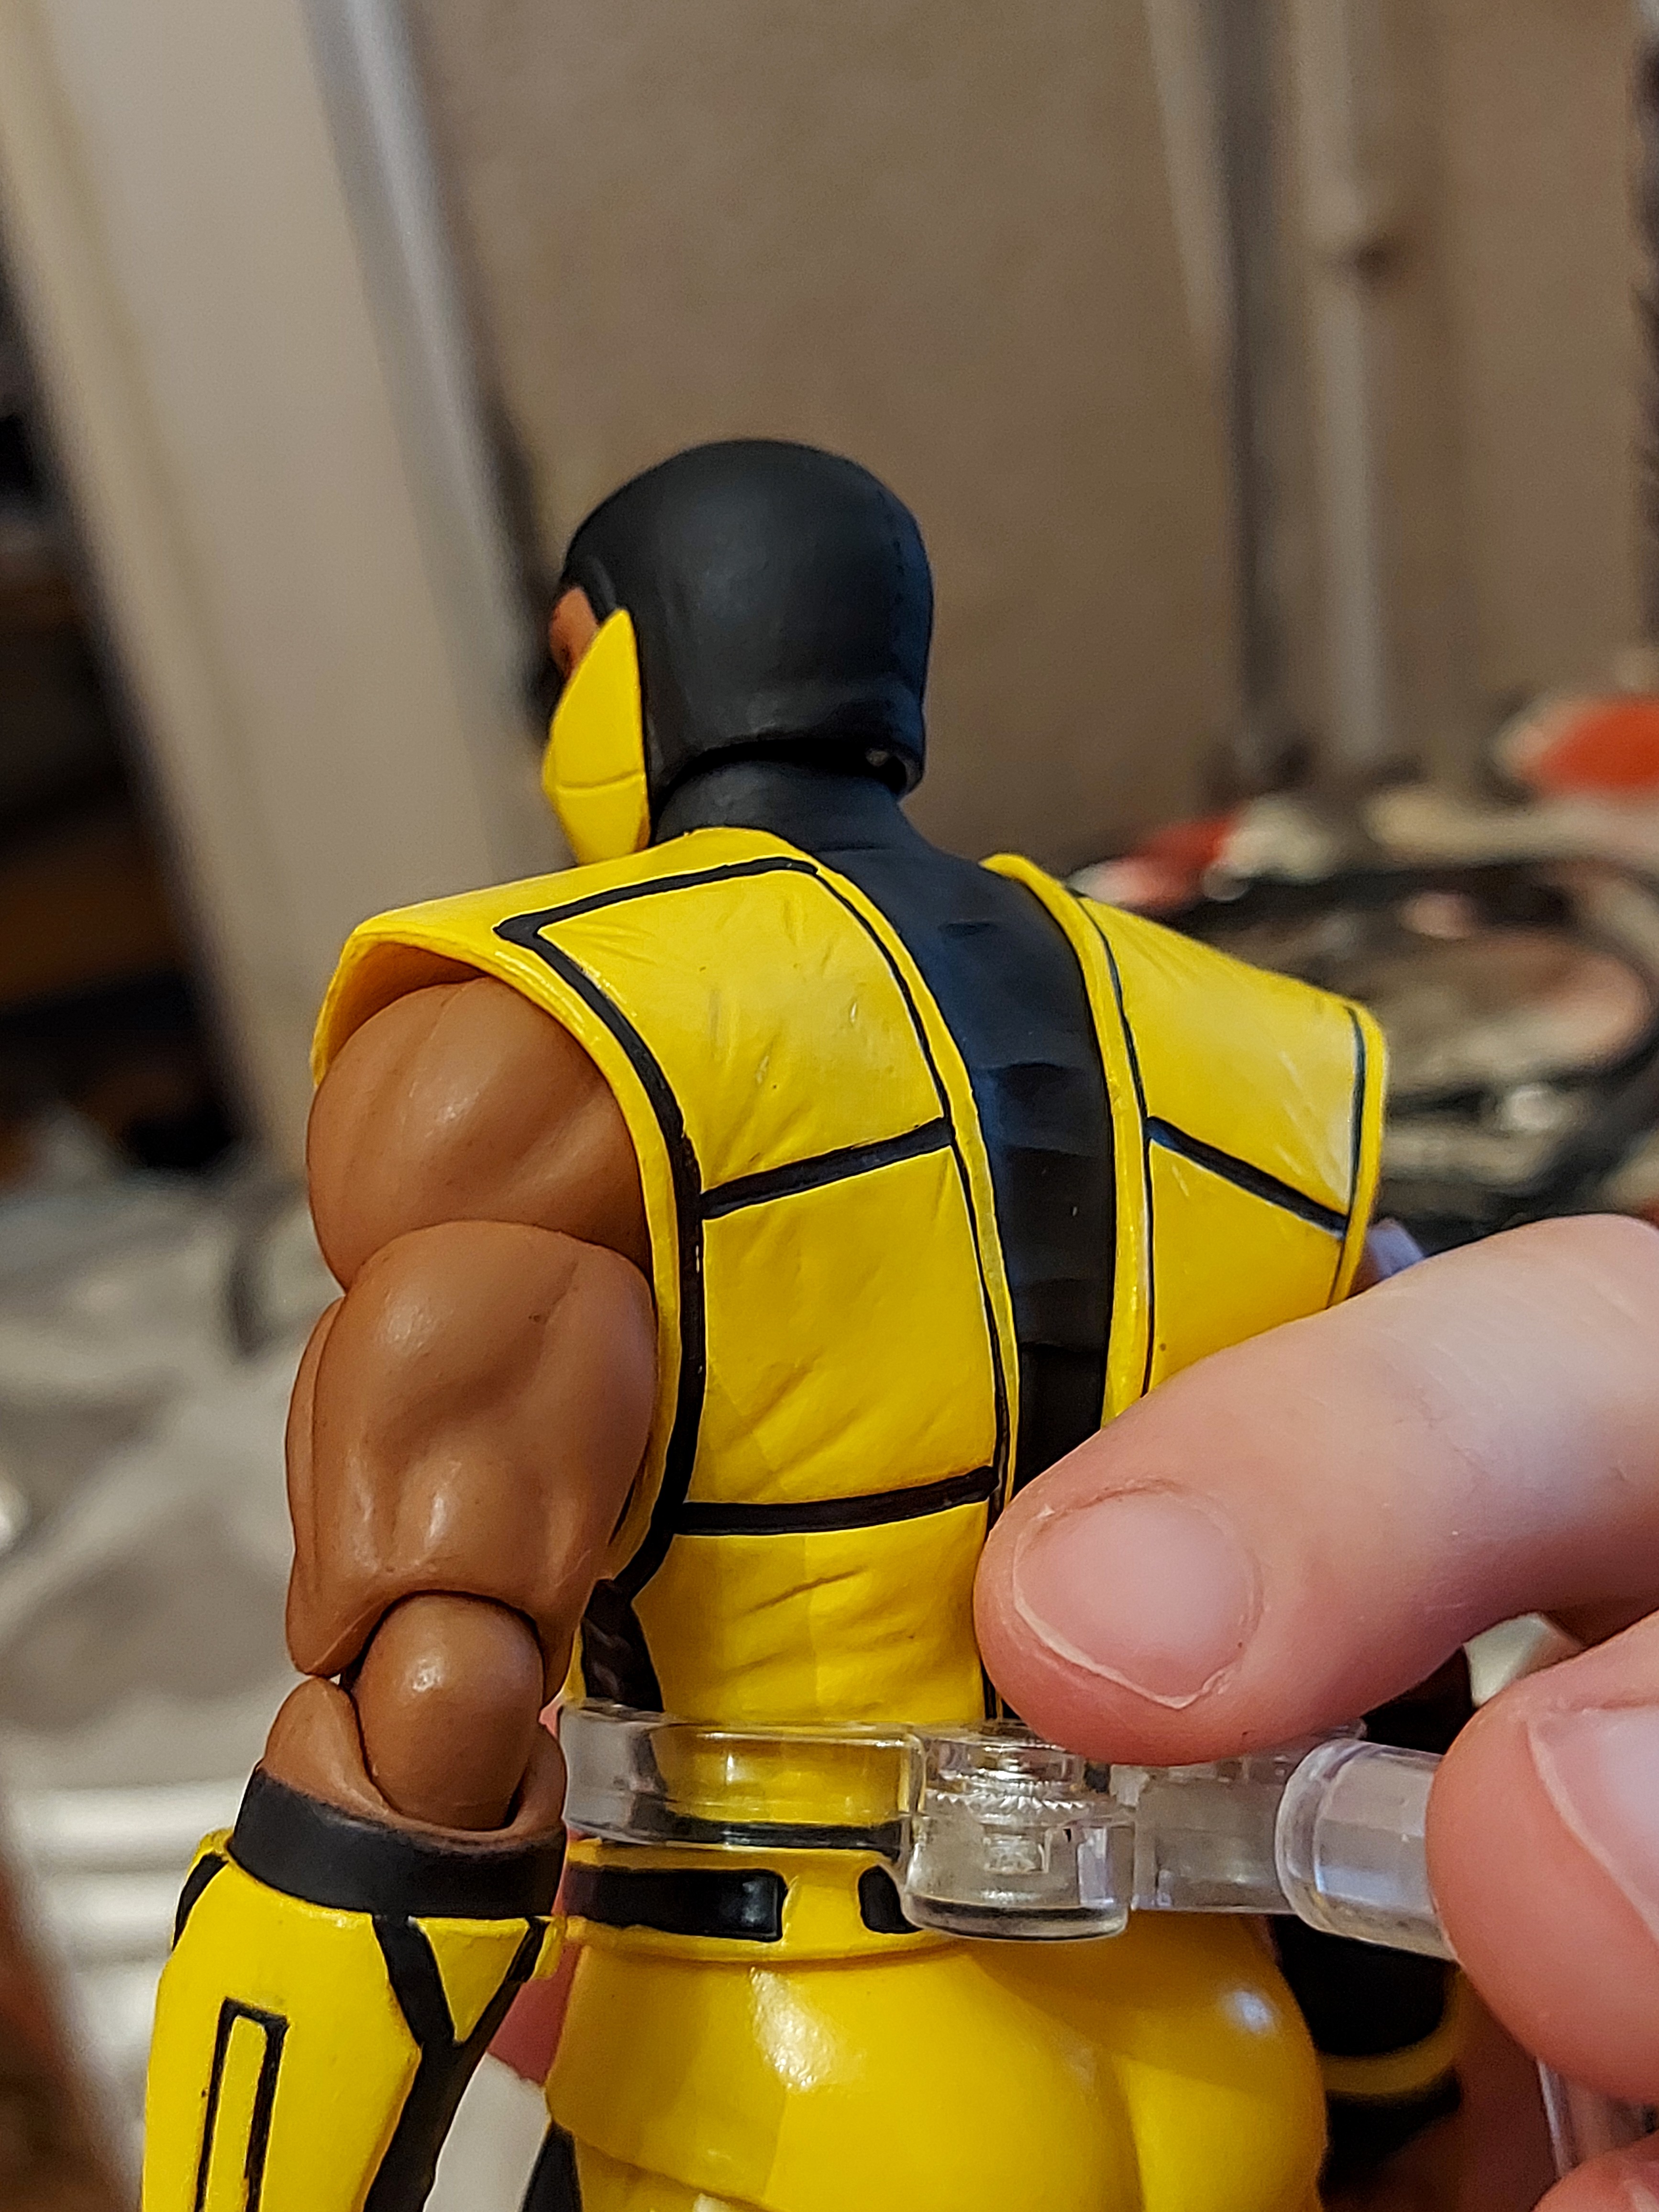
scorpion, storm, collectibles, yellow, toy, headgear, personal protective equipment, thigh, elbow, trunk, chest, vest, underpants, fictional character, human leg, abdomen, action figure, sitting, metal, thumb, figurine, fashion accessory, hat, sportswear, costume, briefs, automotive lighting, helmet